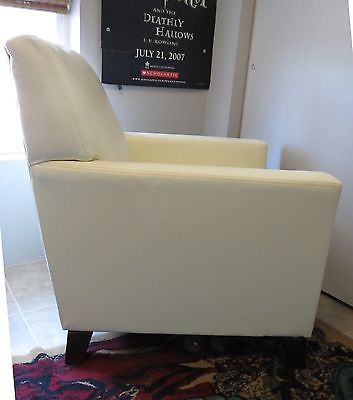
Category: chair